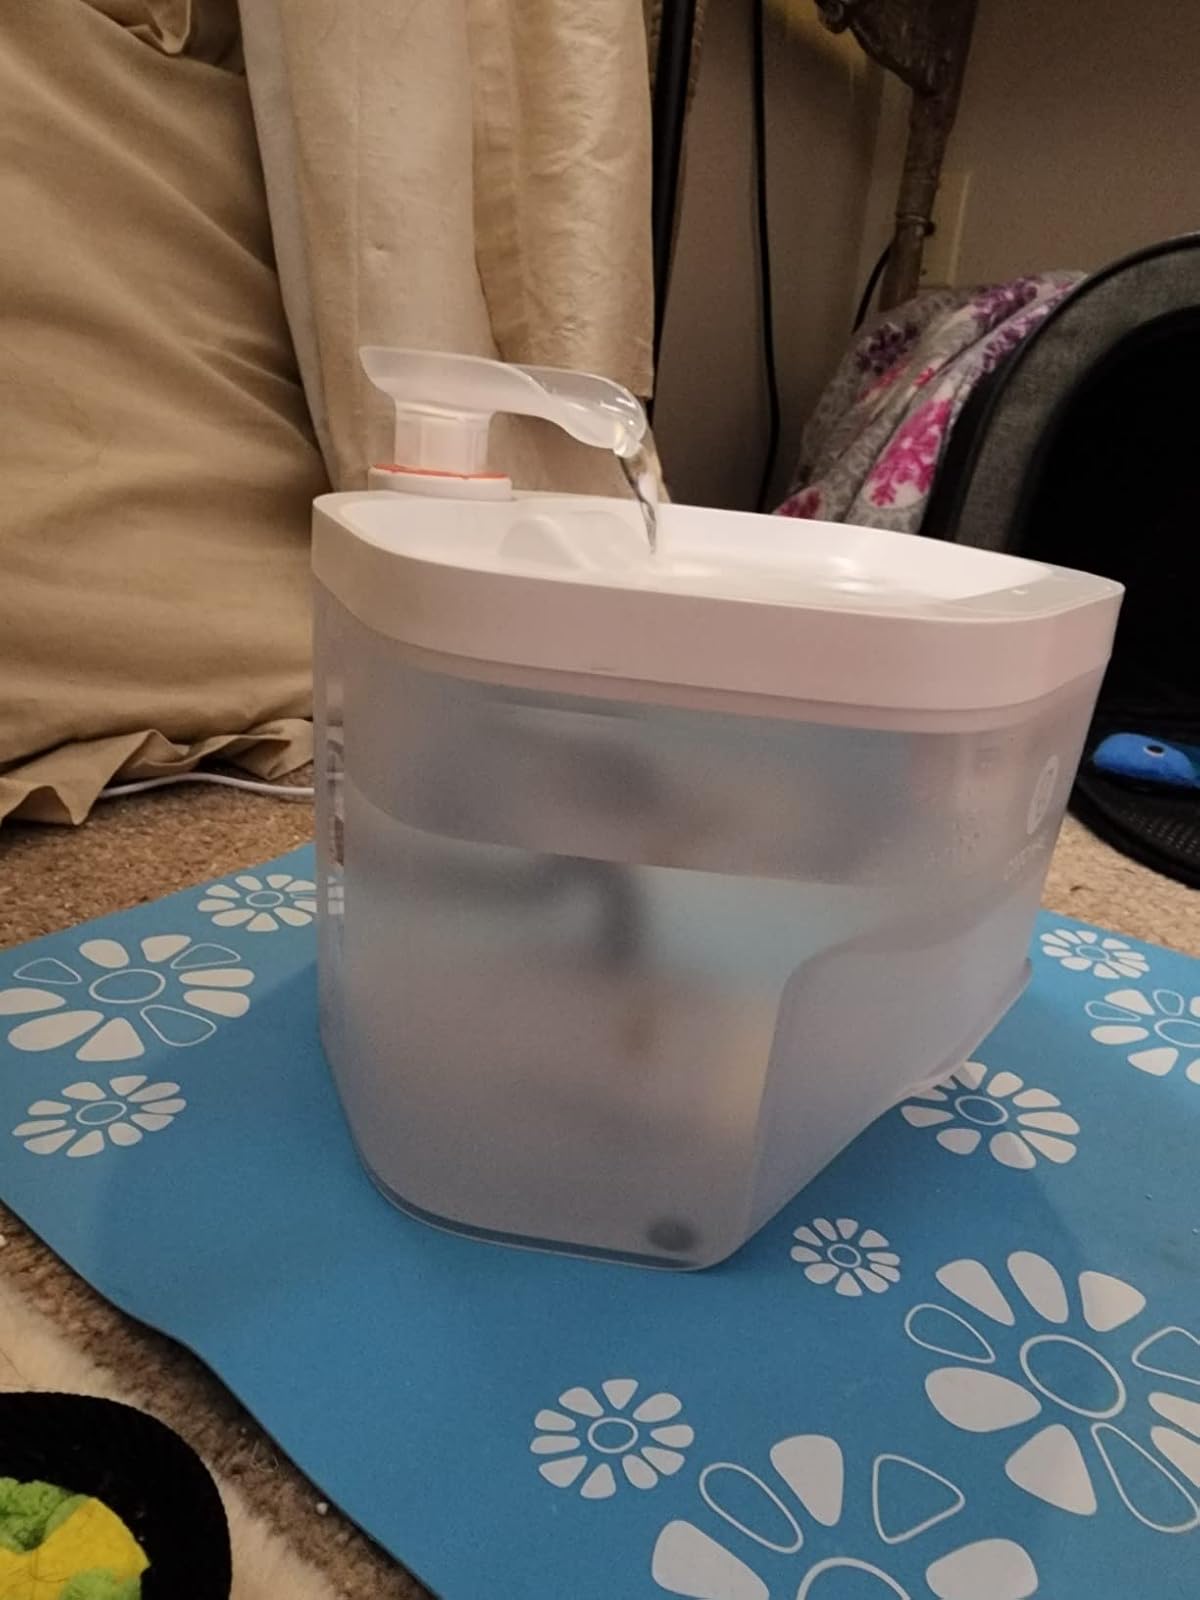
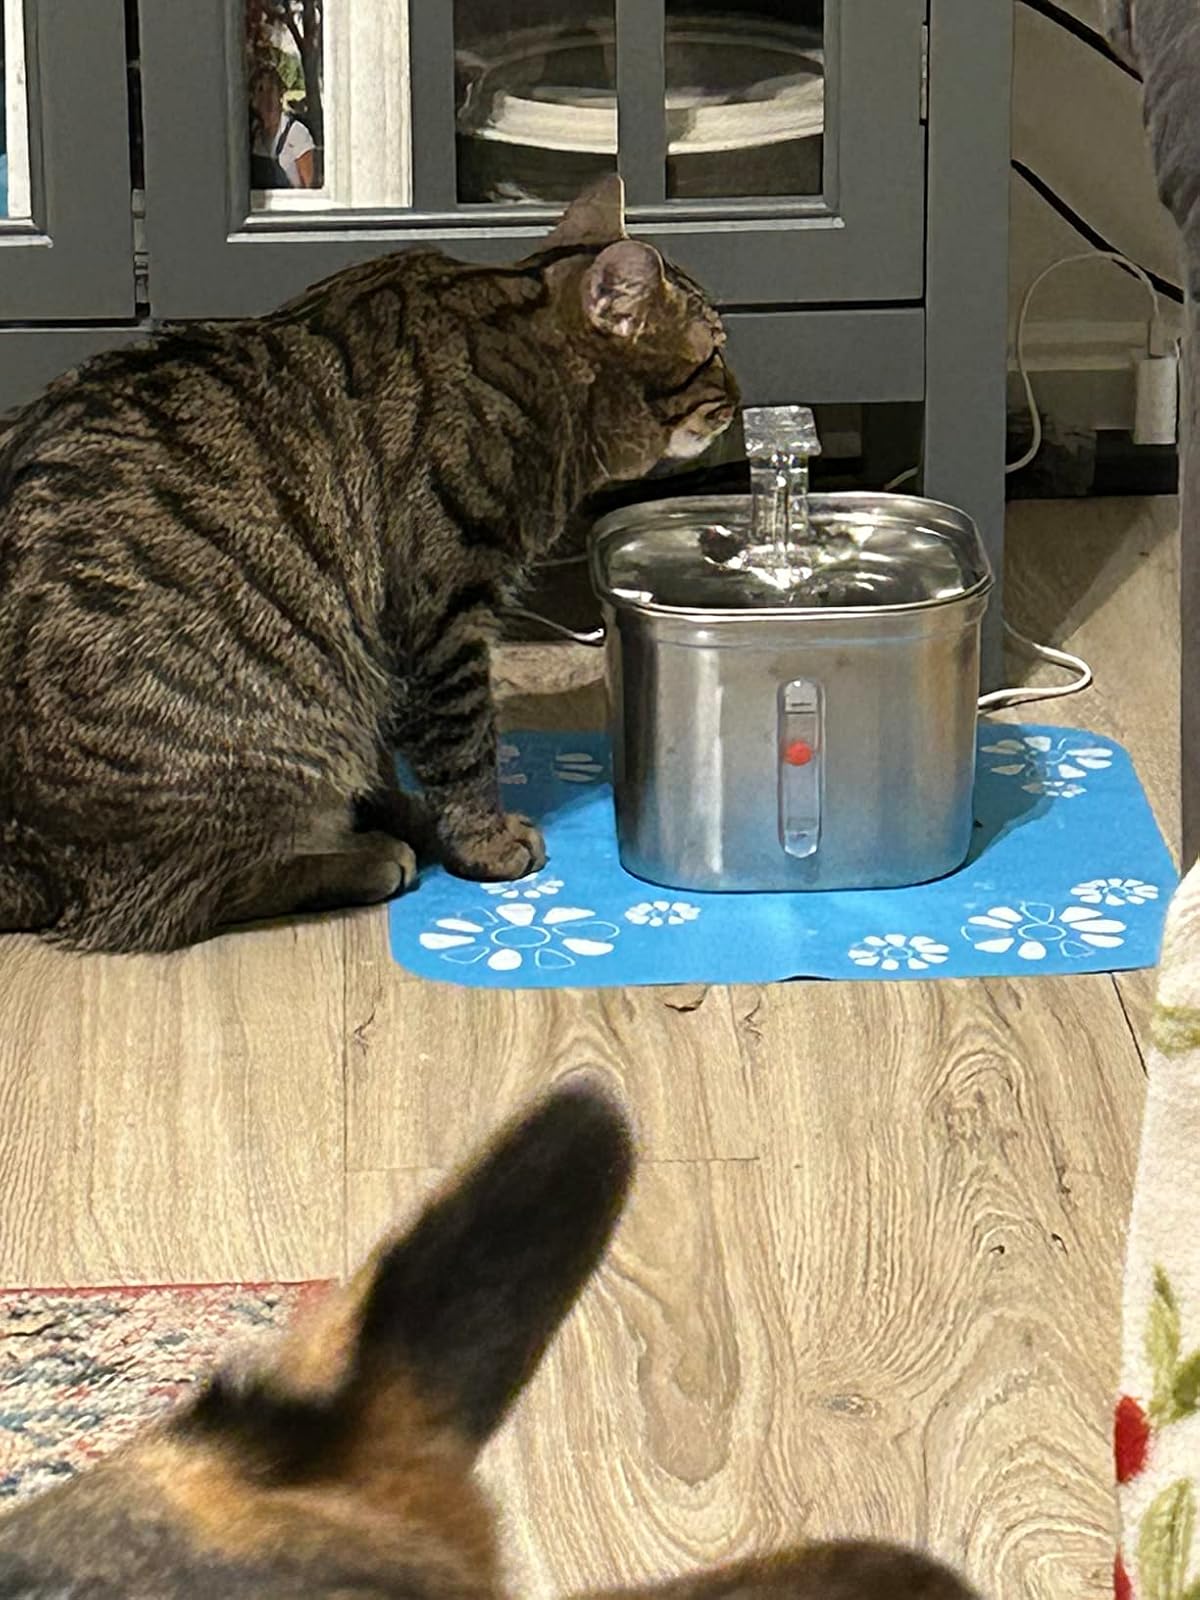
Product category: items_bowl
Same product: no